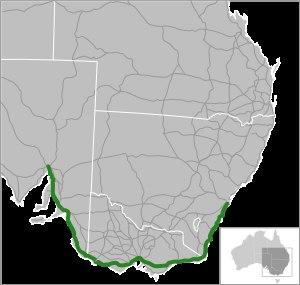
La Princes Highway est un axe routier australien long de 1 898 kilomètres, reliant Sydney à Port Augusta en longeant la côte, passant par les États de Nouvelle-Galles du Sud, de Victoria et d'Australie-Méridionale.